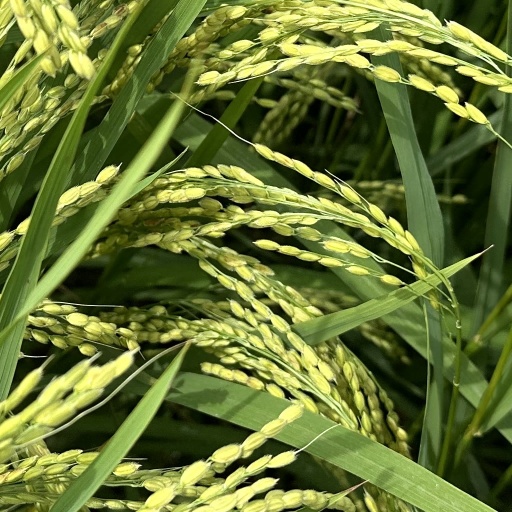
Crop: rice